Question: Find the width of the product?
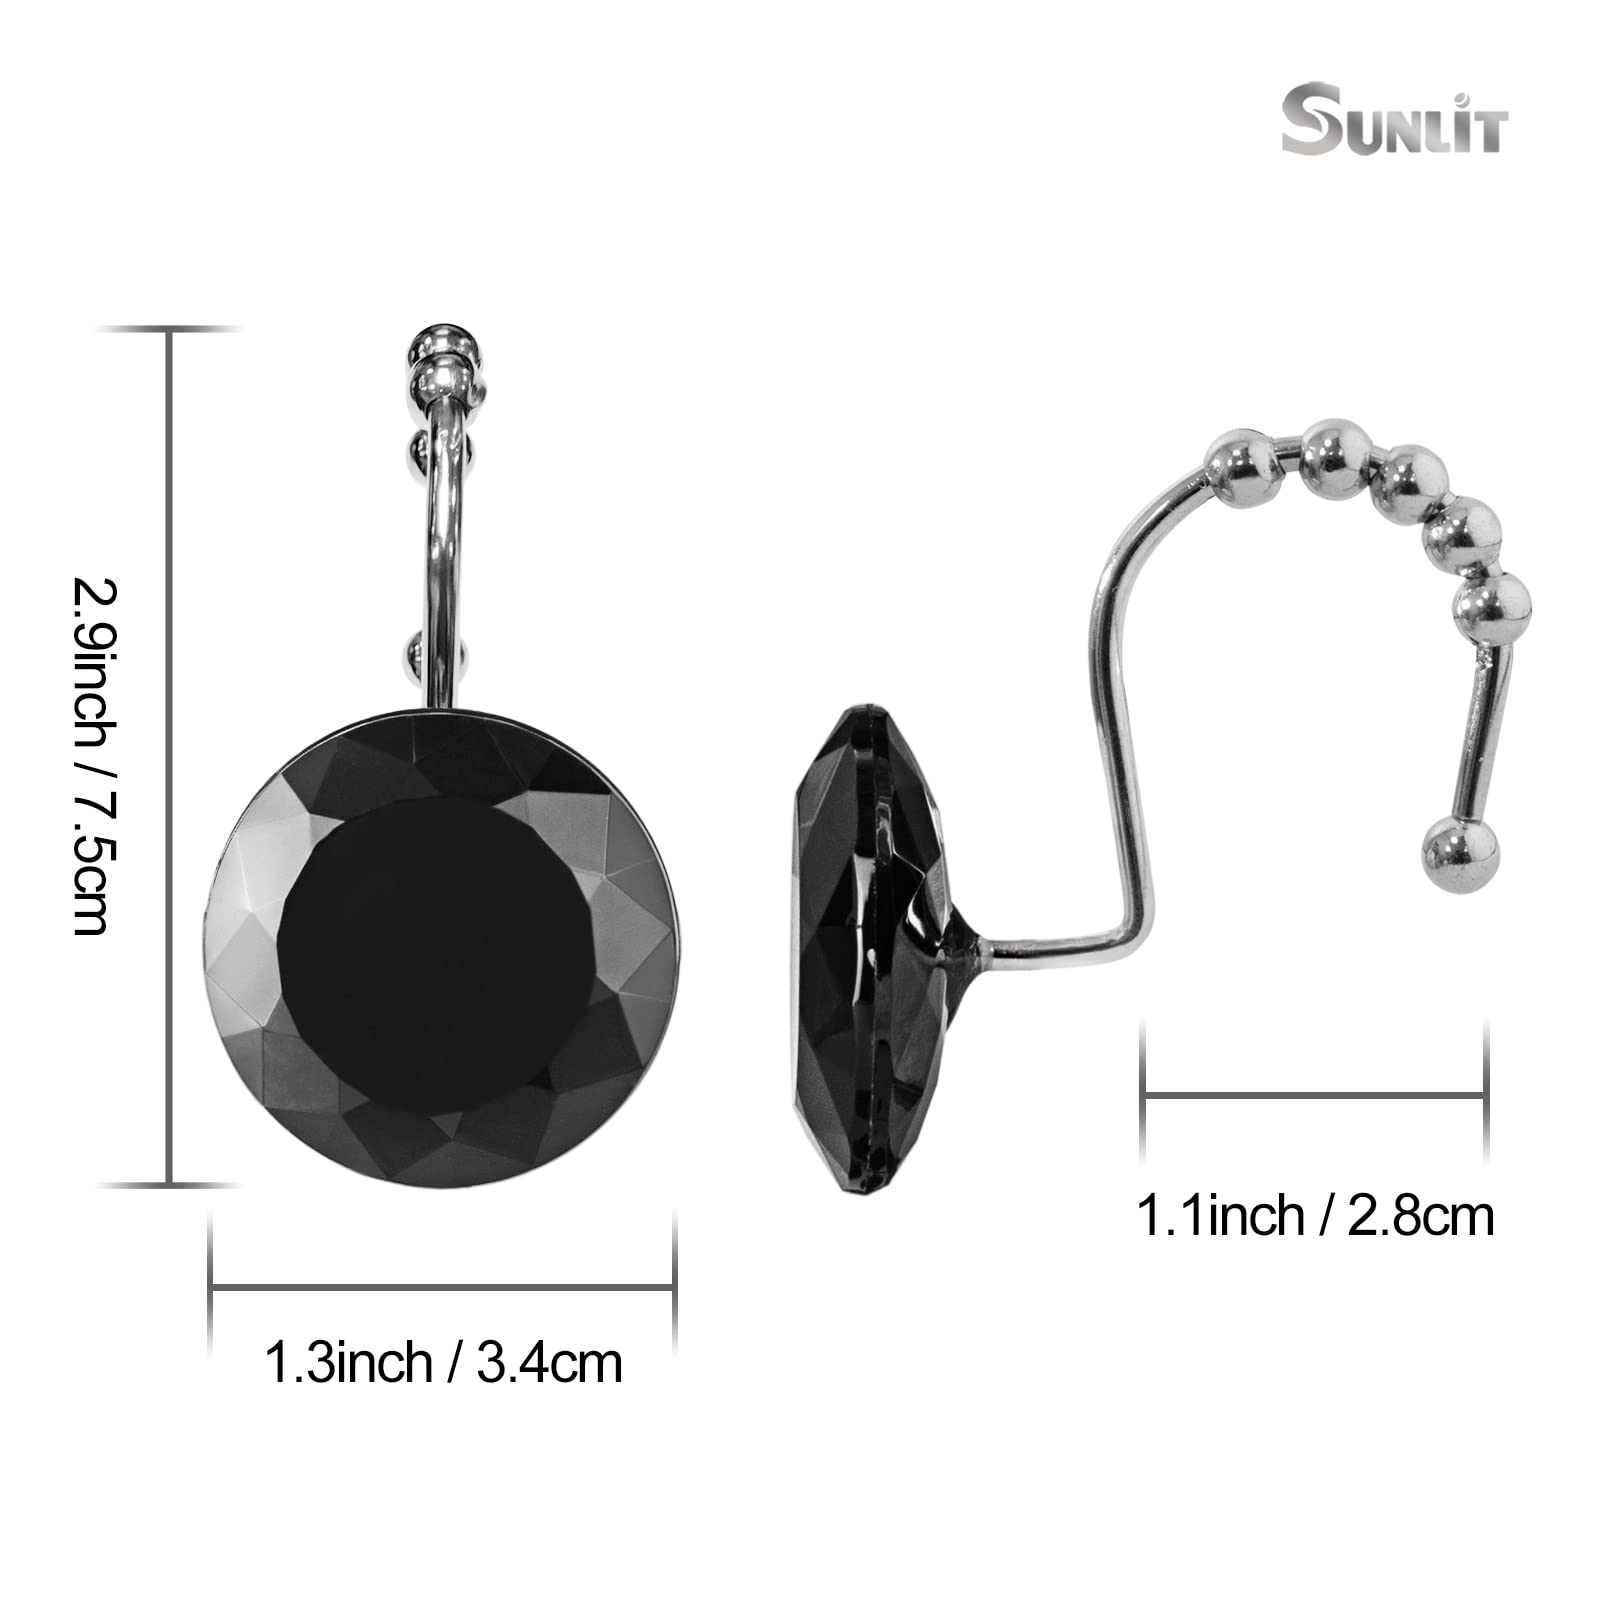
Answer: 1.3 inch